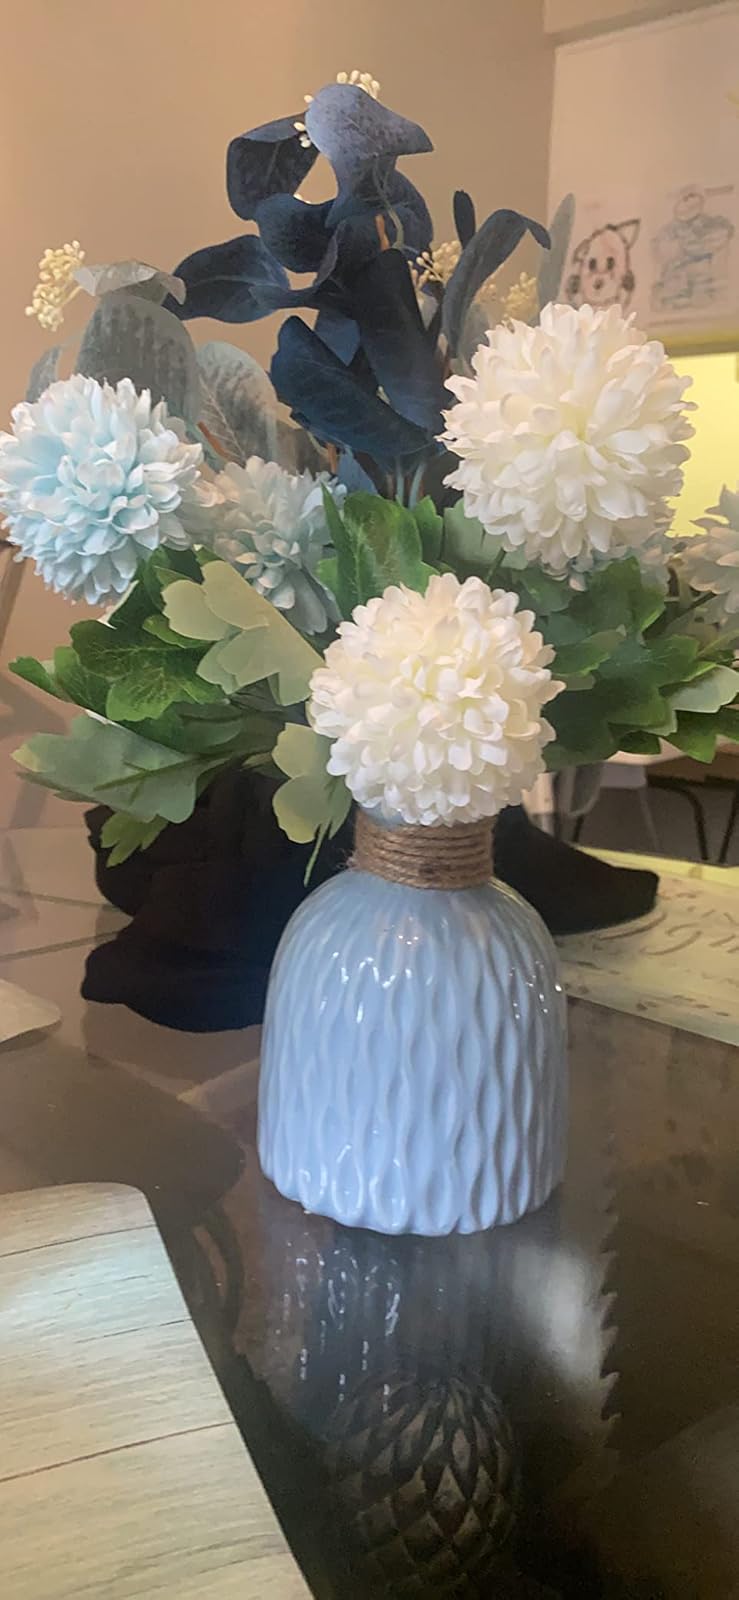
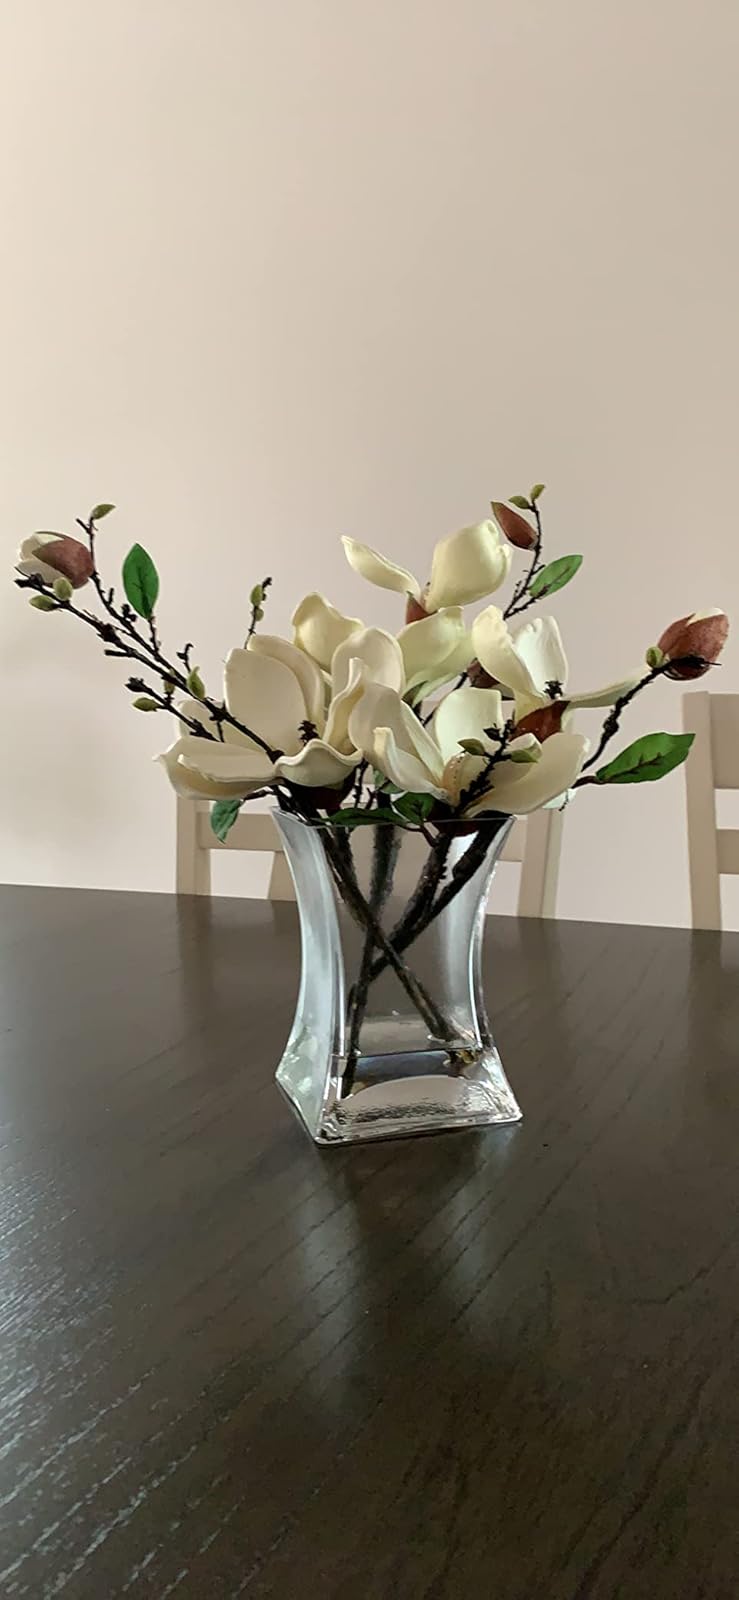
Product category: vase
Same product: no